DRE-i with enhanced privacy

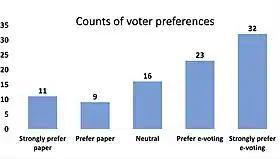
Counts of voter preferences in the Gateshead e-voting Trial

A touch-screen based prototype of DRE-ip had been implemented and trialed in a polling station in Gateshead on 2 May 2019 during the 2019 United Kingdom local elections. During the trial, voters first voted as normal using paper ballots. Upon exiting the polling station, they were invited to participate in a voluntary trial of using a DRE-ip e-voting system for a dummy election. On average, it took each voter only 33 seconds to cast a vote on the DRE-ip system.